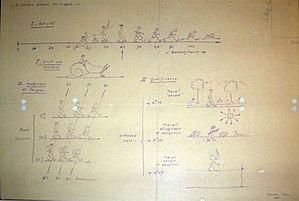
le système Bedaux en images. Papier exposé au Musée de la viscose, Échirolles, Isère, France.
Charles Eugène Bedaux, né le 26 octobre 1886 Charenton-le-Pont et décédé le 18 février 1944 à Miami, est un homme d'affaires franco-américain.